Abgeordnetenhaus of Berlin

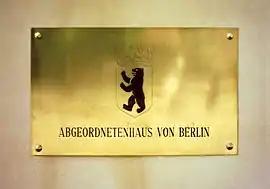
Nameplate

The consideration and passing of legislation is the most important task, including the government budget. In addition, the parliament chooses the Governing Mayor, and checks the city's government, the Senate of Berlin.